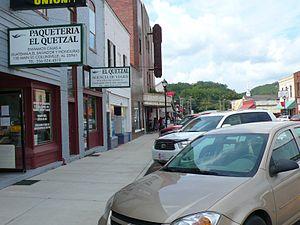
Collinsville est une ville des comtés de Cherokee et DeKalb, en Alabama, aux États-Unis.